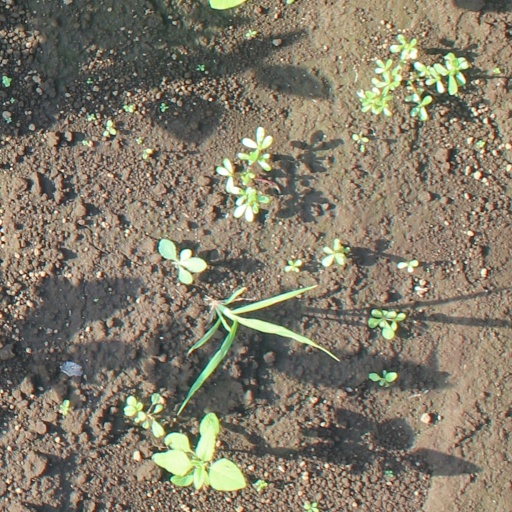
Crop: soybean